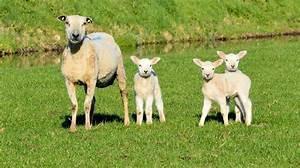
sheep